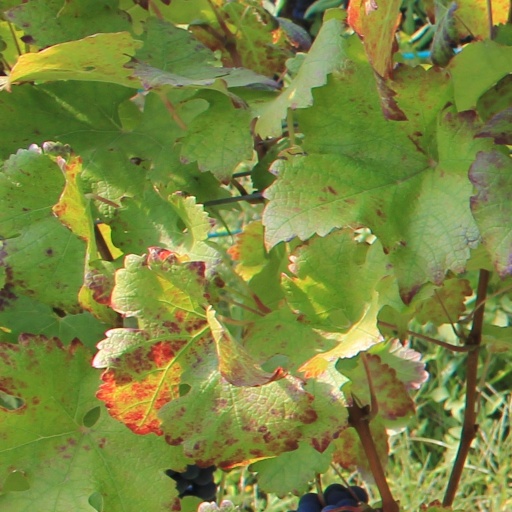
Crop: grape